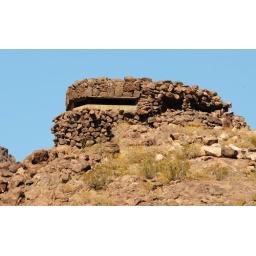
it was sitting on top of a mountain by hoover dam